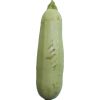
Label: zucchini